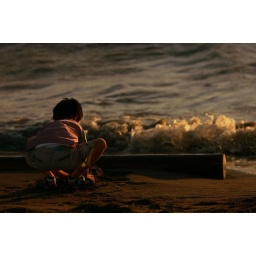
A Young boy plays in the sand as the beach waves wash up on the sand.